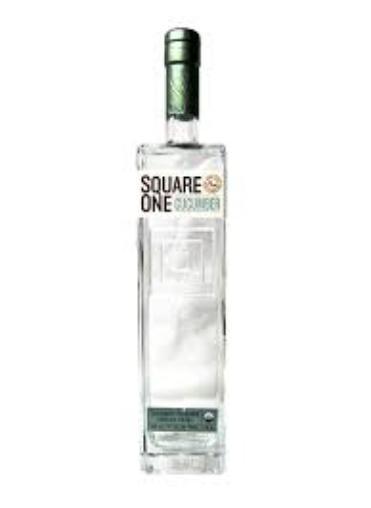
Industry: Food